Ryszard Engelking

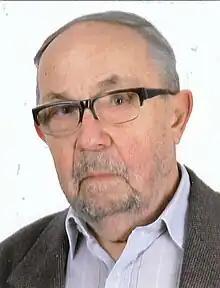
Engelking in 2014

Ryszard Engelking (16 November 1935 – 16 November 2023) was a Polish mathematician. He was working mainly on general topology and dimension theory. He is the author of several influential monographs in this field. The 1989 edition of his "General Topology" is nowadays a standard reference for topology. Engelking died on 16 November 2023, his 88th birthday.